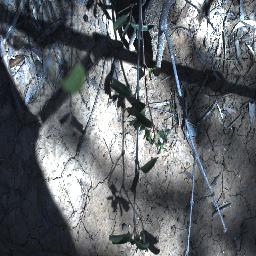
Label: rubber_vine